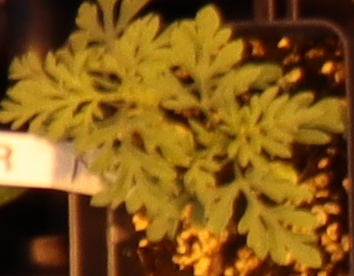
Label: Ragweed